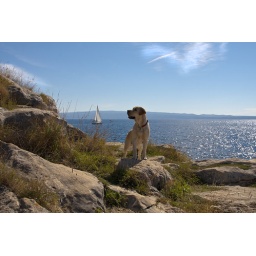
just a perfect timing for my always running friend bonnie! sweetest girl :))* press L for full size in lightbox!